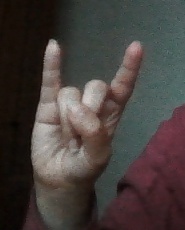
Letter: la